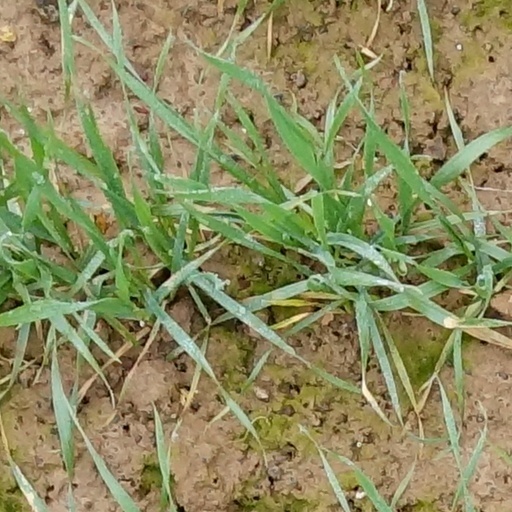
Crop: wheat